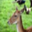
Label: deer